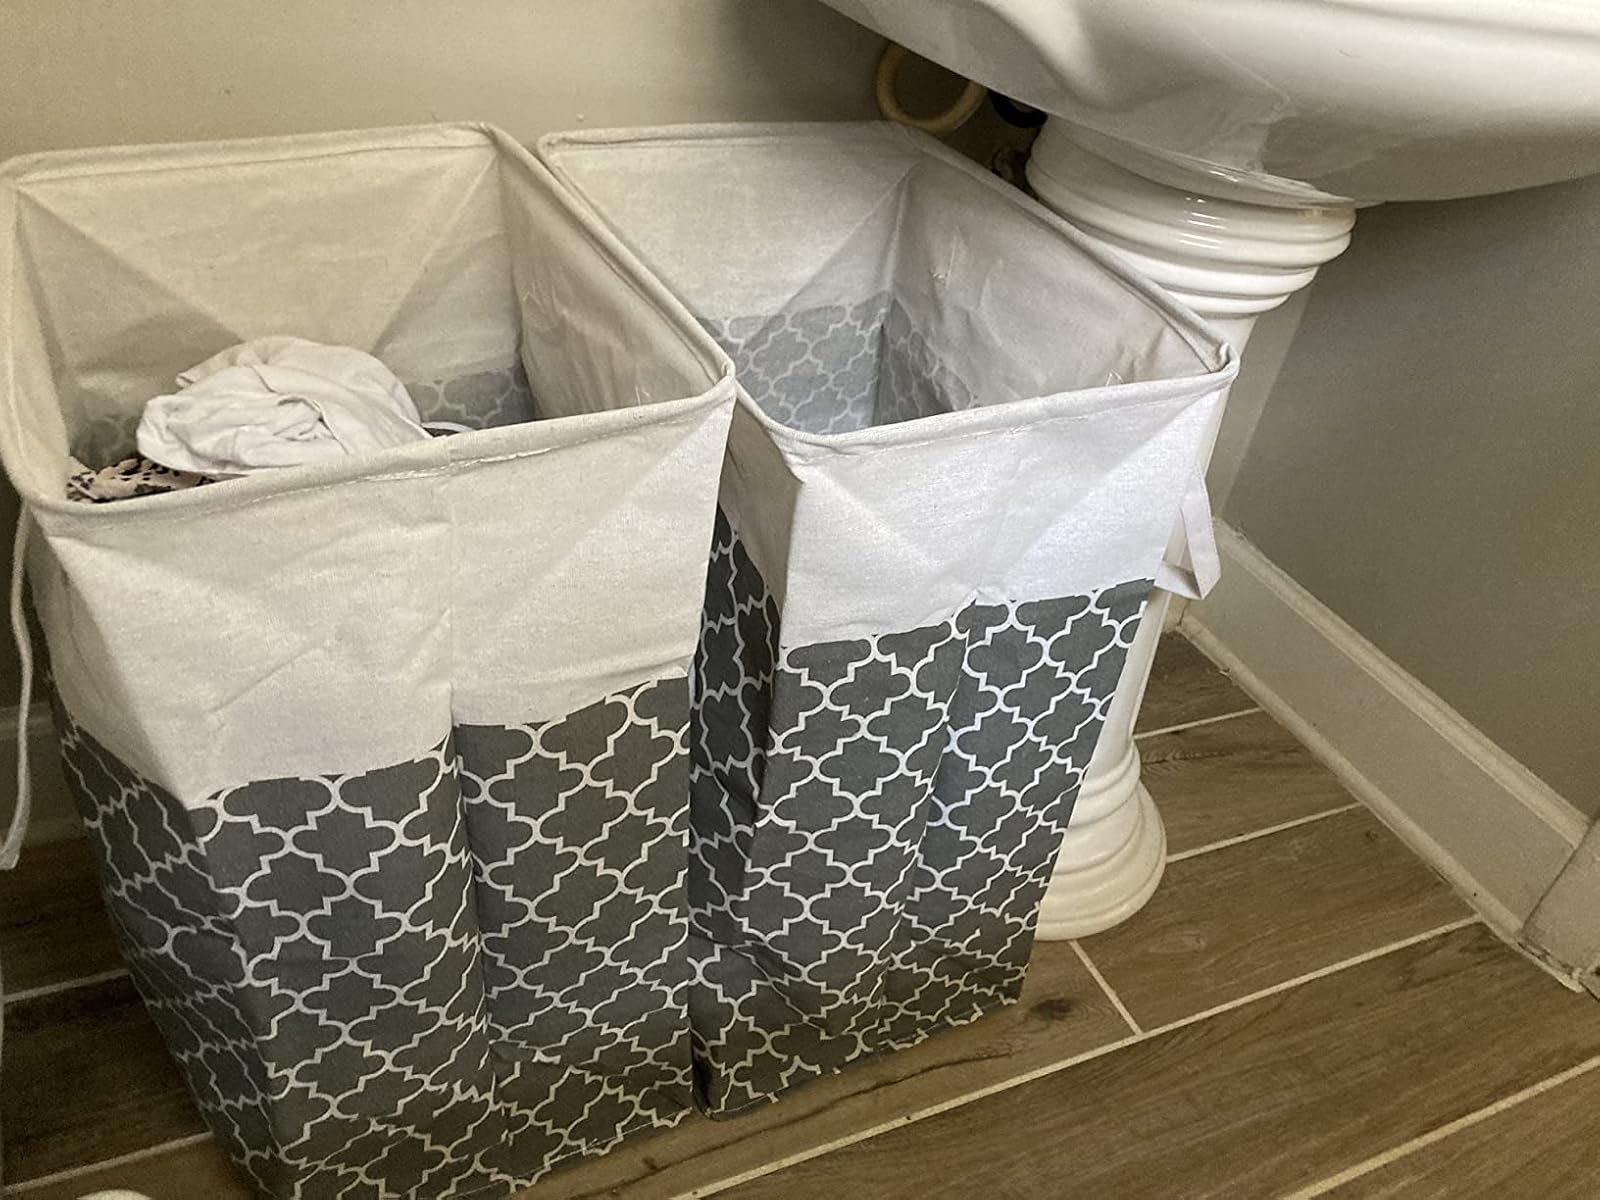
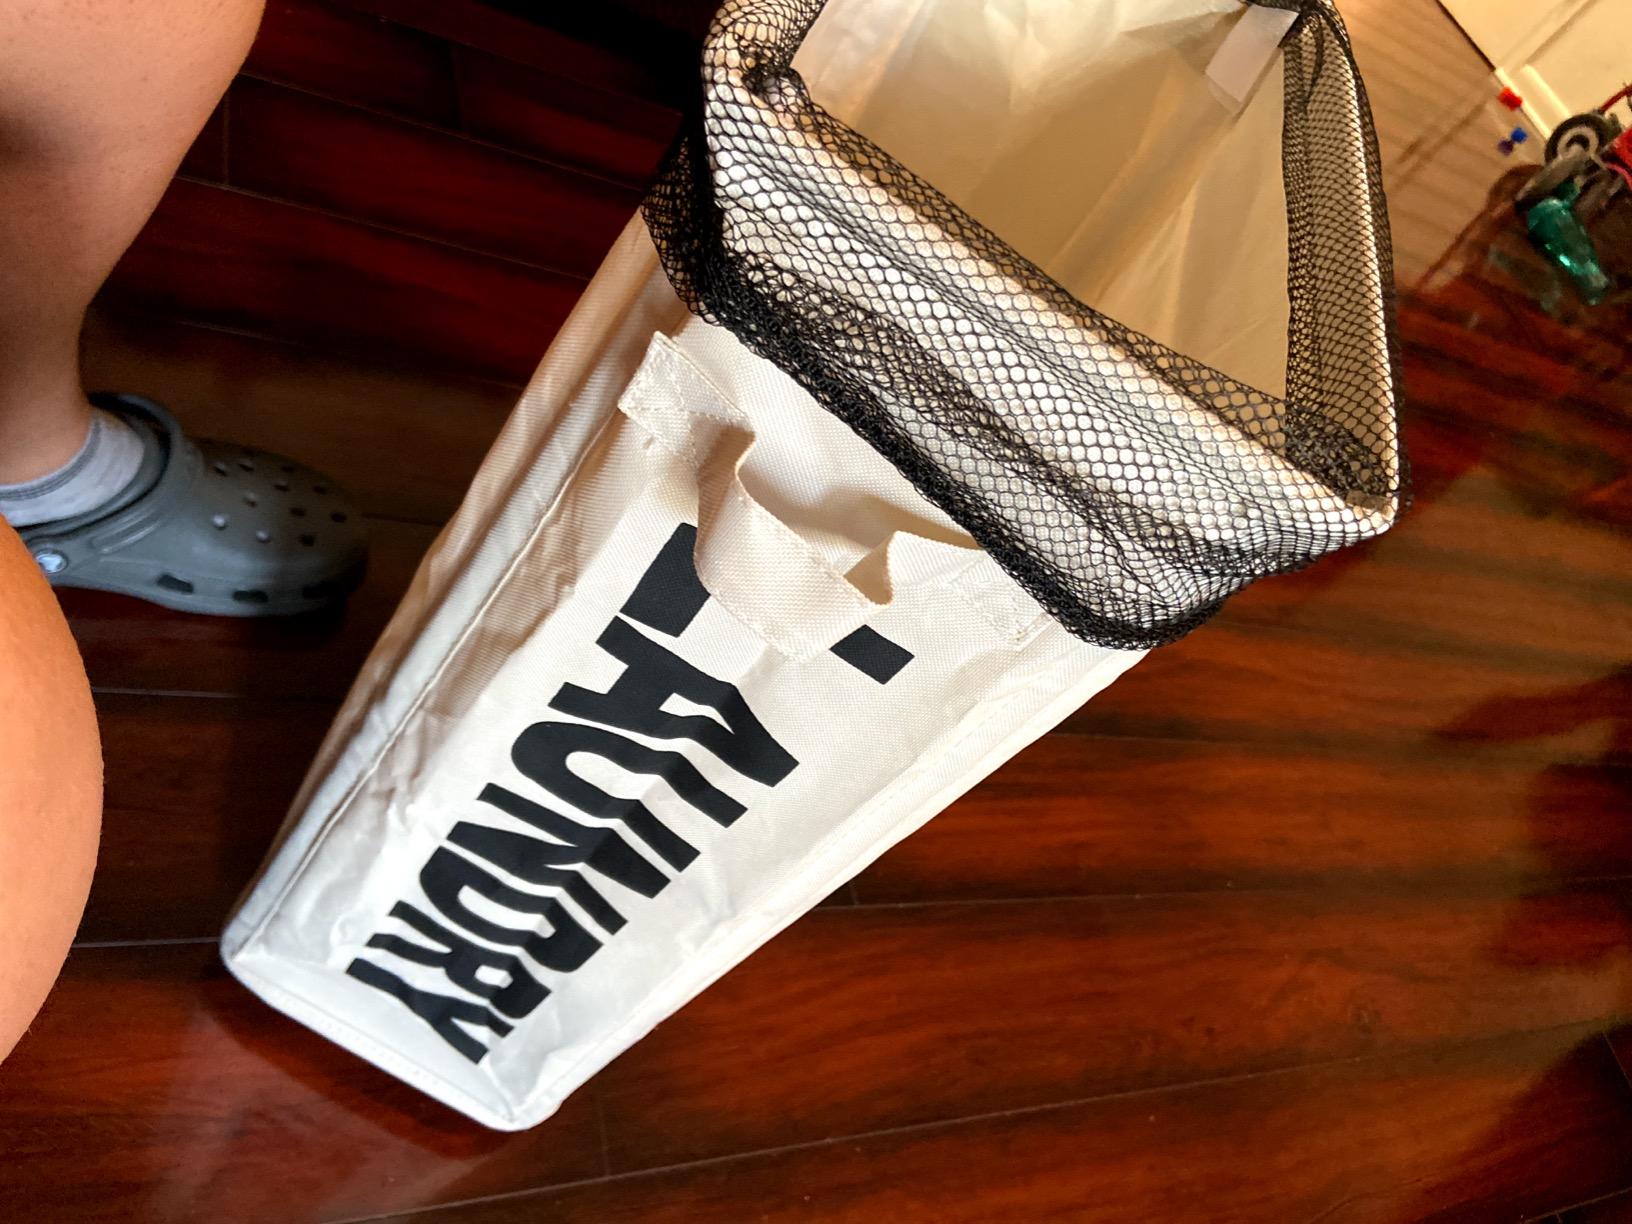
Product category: items_hamper
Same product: no